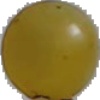
Label: Grape White 3